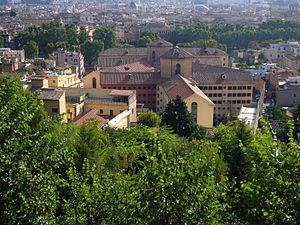
Regina Cœli est la plus grande prison de Rome, située dans le quartier Trastevere, l'édifice qui à l'origine était un couvent catholique construit en 1654 a été transformé en prison en 1881 et prend son nom de la structure religieuse qui s'y trouvait auparavant, alors dédiée à Marie, Regina Cœli.